Everybody's Golf 6

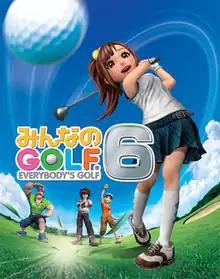
Japanese cover art

known in Europe as Everybody's Golf, in Australia as Everybody's Golf: World Invitational, and in North America as Hot Shots Golf: World Invitational, is a 2011 sports video game developed by Clap Hanz and Japan Studio and published by Sony Computer Entertainment for the PlayStation Vita. The eleventh game in the "Everybody's Golf" series, It was released as a launch title for the PlayStation Vita in all regions and was ported to PlayStation 3 in 2012 and 2013 with additional changes. The game was followed up by PlayStation 4's "Everybody's Golf" released in 2017.